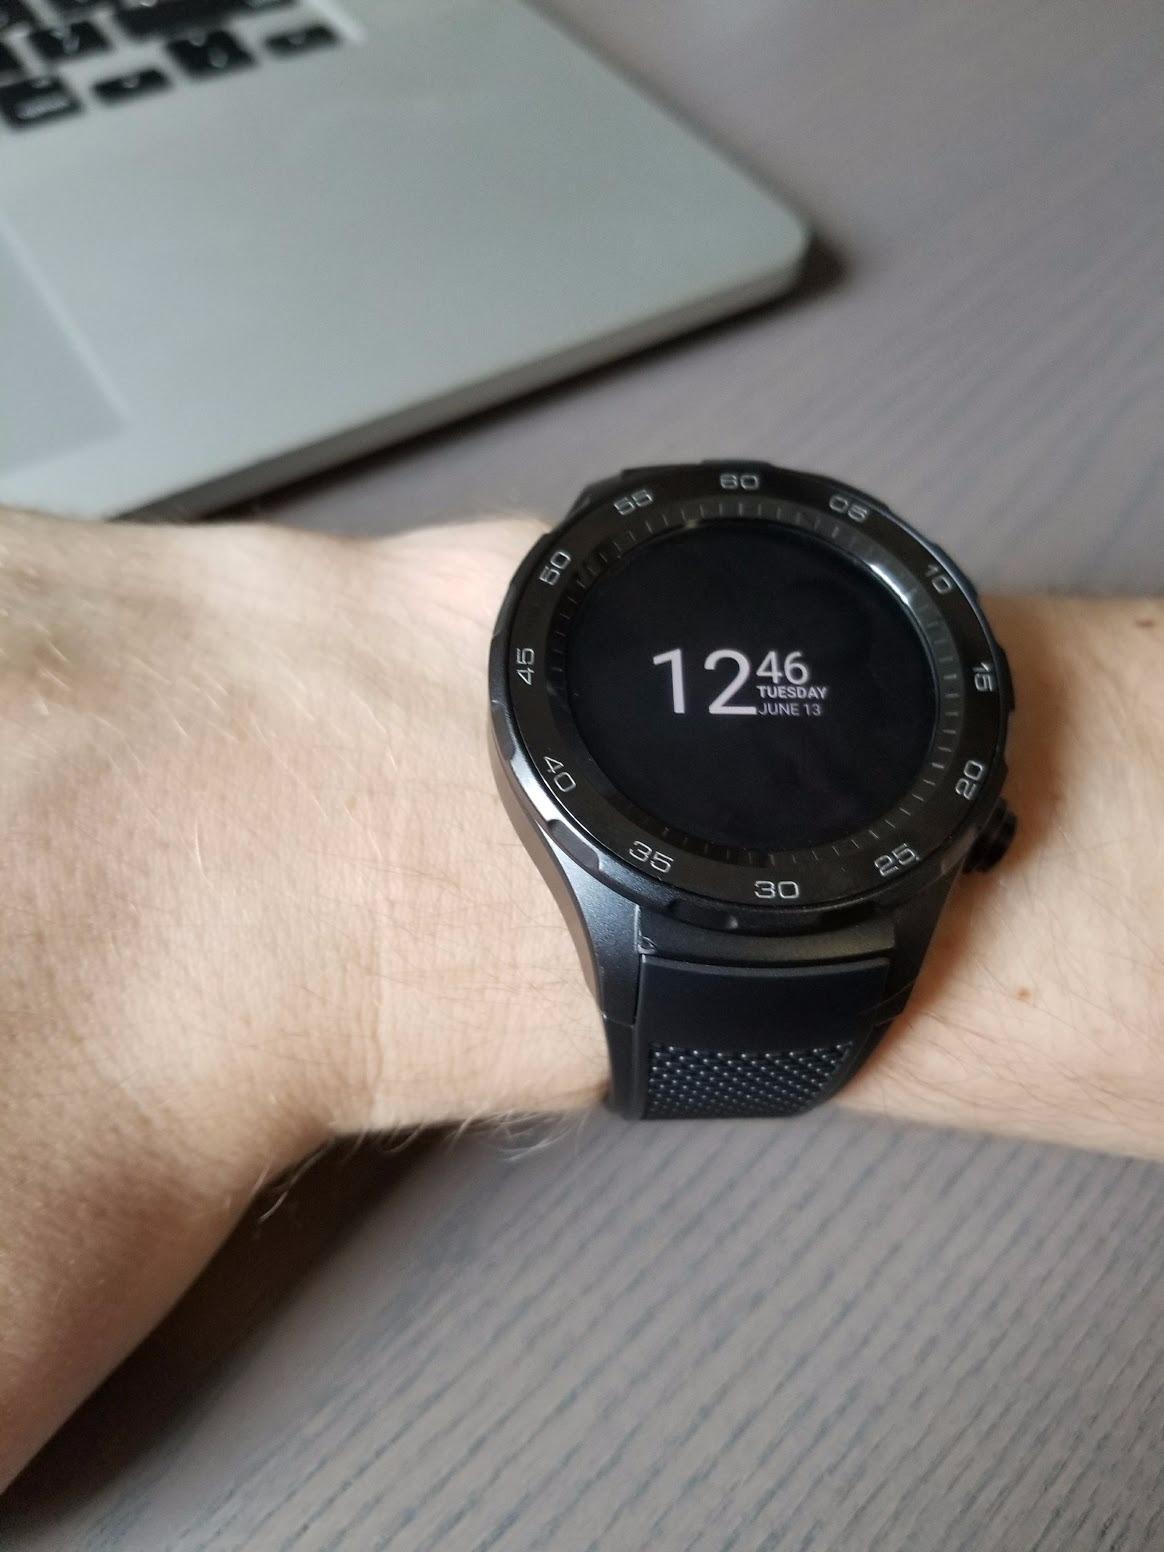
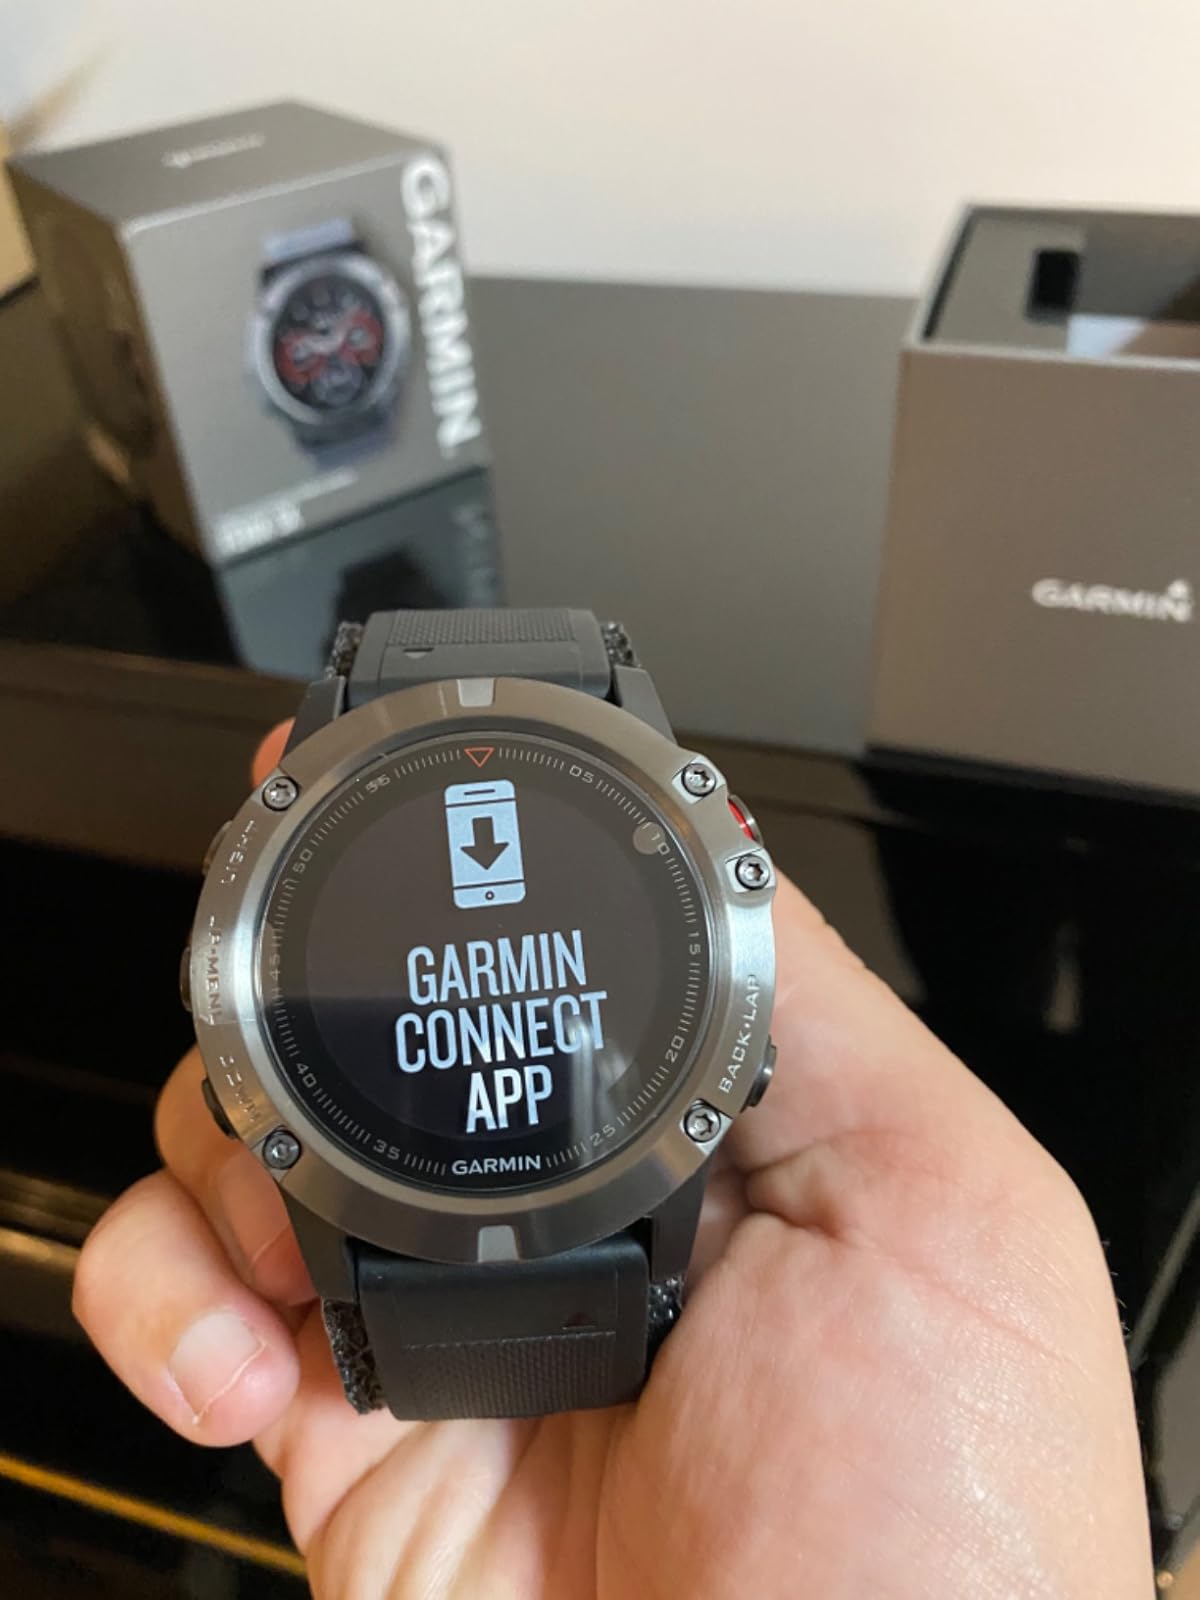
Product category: smartwatch
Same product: no